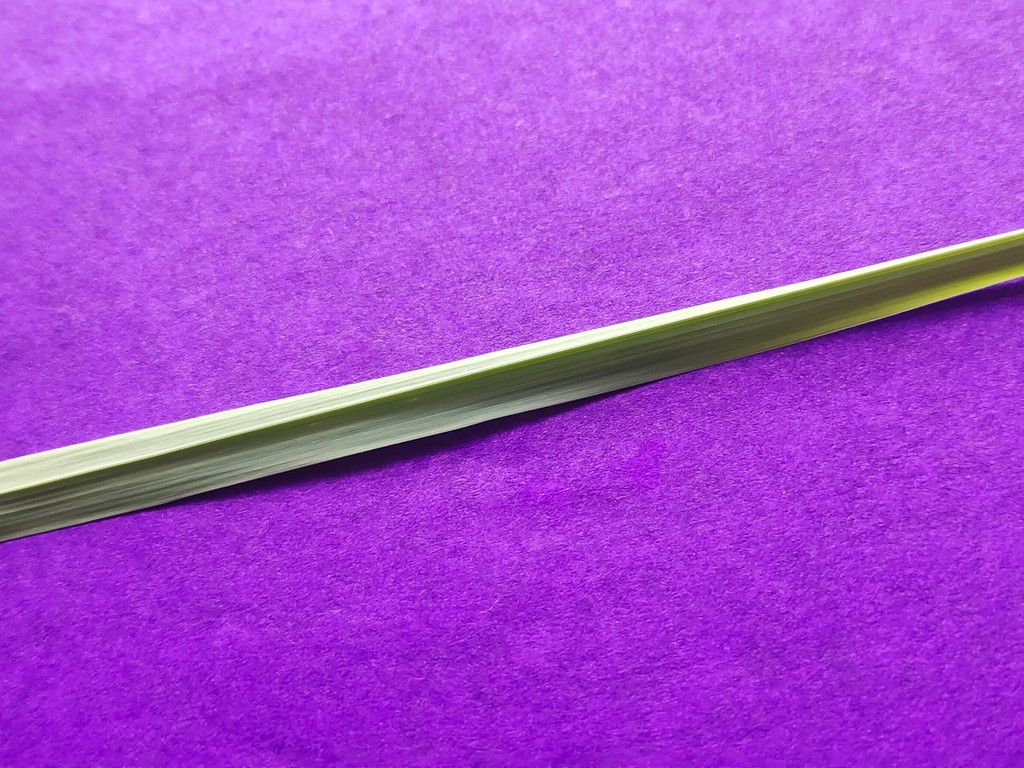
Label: Healthy